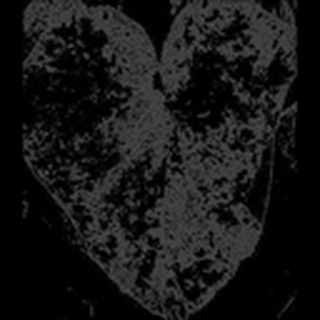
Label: cotton_powdery_mildew